Powerhouse Museum

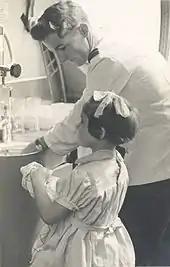
Inside a commercial QANTAS Catalina aircraft of the type on display in the Powerhouse, en route from Suva to Sydney in January 1949

In September 1882, before the new museum could be opened a fire completely destroyed the Garden Palace, leaving the museum's first curator, Joseph Henry Maiden with a collection consisting of only the most durable artefacts including a Ceylonese statue of an elephant carved in graphite that had miraculously survived the blaze despite a 5-storey plunge.